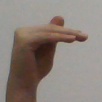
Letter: khaa